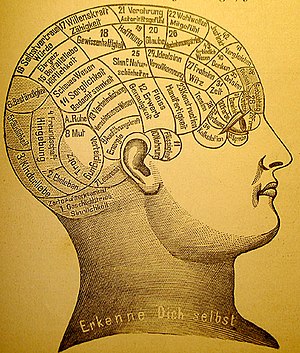
Sind
Et frenologisk "oversigtskort" over hjernens funktionscentre, 1894.
Sind refererer til aspekter ved intellekt og bevidsthed, der manifesterer sig ved kombination af tanke, sansning, hukommelse, emotion, vilje og fantasi; sindet er strømmen af bevidstheden. Sindet omfatter alle hjernens bevidste processer. Betegnelsen omfatter også fra tid til anden underbevidstheden eller dyrenes bevidste tanker. Sind bruges ofte til at referere til tankeprocesser ved ræsonnement.